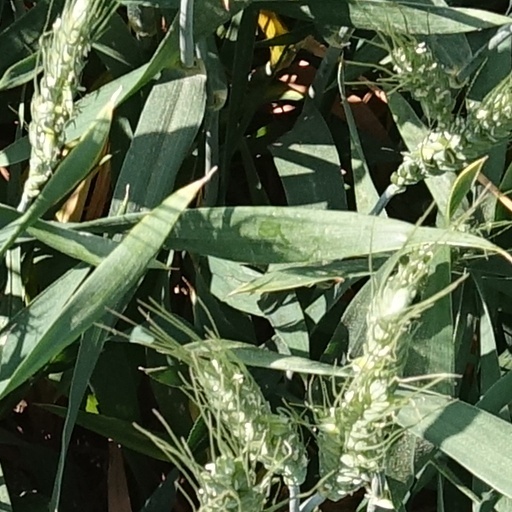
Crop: wheat